AP1000

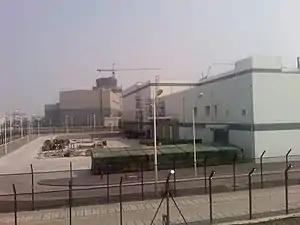
Sanmen Nuclear Power Plant, the world's first AP1000, was commissioned in 2018.

Four AP1000 reactors have been constructed in China, two at Sanmen Nuclear Power Plant in Zhejiang, and two at Haiyang Nuclear Power Plant in Shandong.